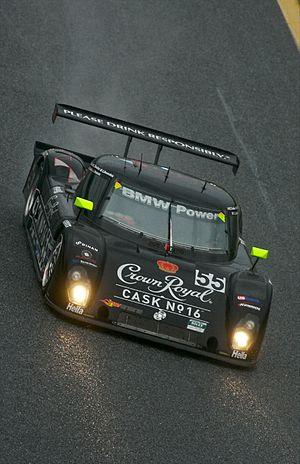
Level 5 Motorsports est une écurie de course automobile américaine basée à Madison et fondée par Scott Tucker en 2006. Elle a participe aux championnats Ferrari Challenge, Rolex Sports Car Series, American Le Mans Series et Intercontinental Le Mans Cup.